Wharetiki House

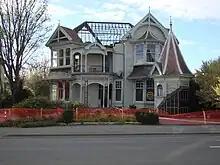
Wharetiki House in May 2011

In July 1901, Barnett bought two adjoining parcels of land (Lot 3 & 4, Deposited Plan 1147) from Henry Layton Bowker. The overall property was roughly square and fronted onto Colombo and Salisbury Streets, a location in the north of the Christchurch Central City. According to records held by the valuation department, construction of the house started in 1902. The house was built on Lot 3 of the property (the northern section), and Lot 4, facing Salisbury Street, had a garage and a bowling green. Construction was completed in 1904. The house was connected to the city drains in April 1904, but it was not until 1923 that electricity was supplied to the building. Water came initially from an artesian well on the property.